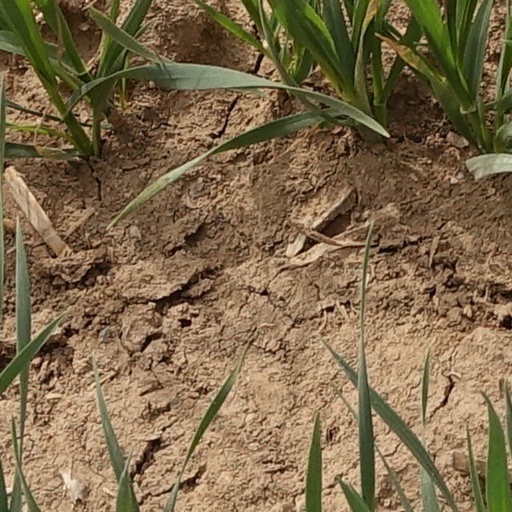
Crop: wheat